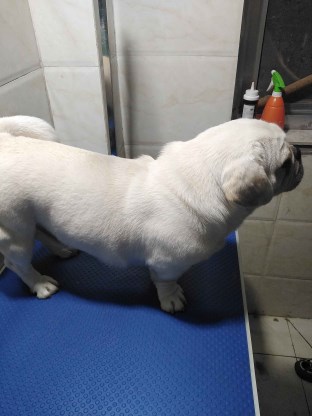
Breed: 798-n000130-pug